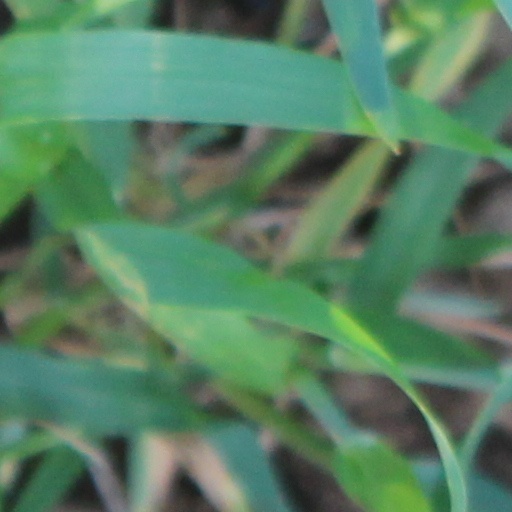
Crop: wheat